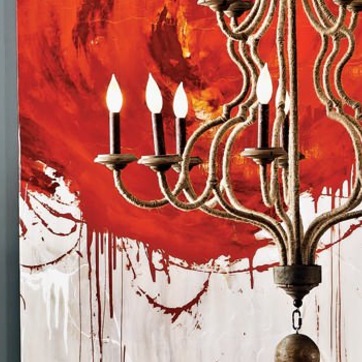
Material: metal